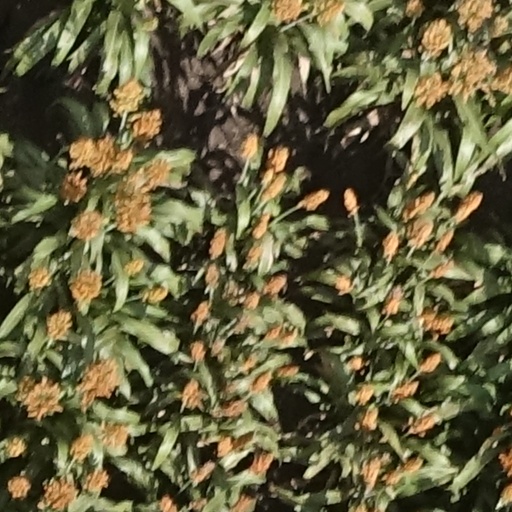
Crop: sorghum